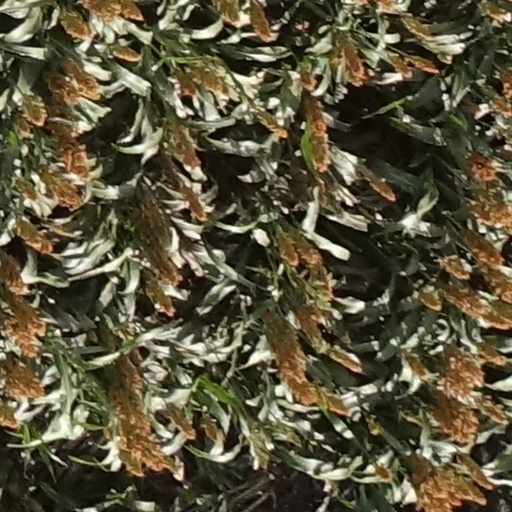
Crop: sorghum